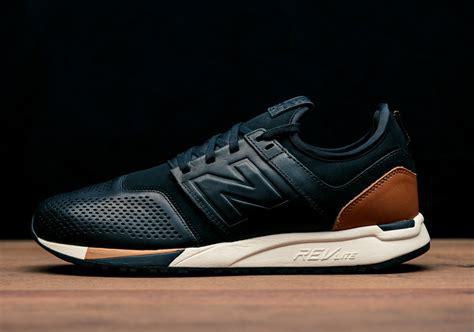
Brand: New
Model: Balance 247